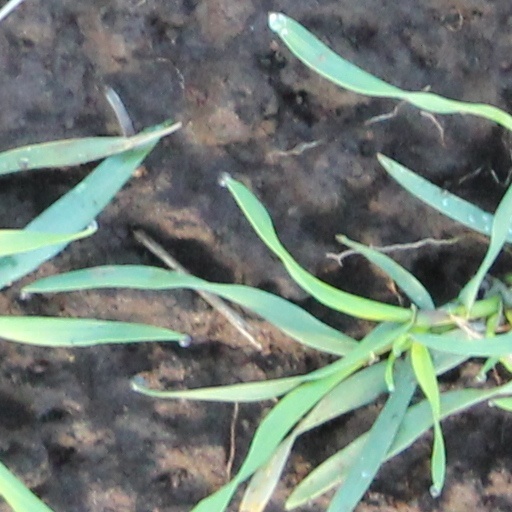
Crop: wheat